Kissi people

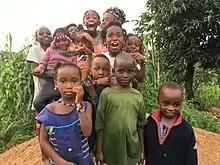
Kissi children in Kissidougou (2019)

Although many Kissi have converted to Christianity, most continue practicing their traditional ethnic religion. Ancestor worship or praying to deceased relatives is common among the Kissi. The Kissi people produced many carved soapstone figures and heads before colonial contact with the Europeans. It is unclear why they were made; some scholars argue that they form part of ancestor worship, while others say they may represent gods to increase agricultural yields. A large number can be seen in the British Museum's collection.